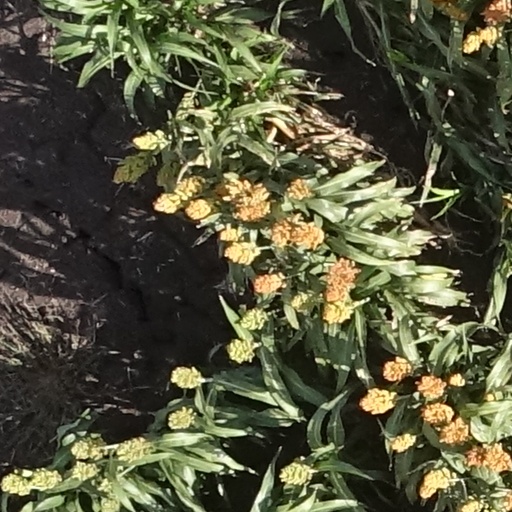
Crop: sorghum